Christian Marin

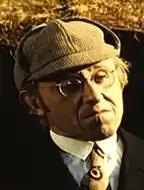
Christian Marin

Christian Marin (8 February 1929 – 5 September 2012) was a French film actor. Born in Lyon, he is best known for his role in "Le gendarme series" (as "Merlot"), although he did not appear in the last two sequels. In 1967 he appeared in the television serial "Les Chevaliers du ciel", in which he portrayed the character Ernest Laverdure.